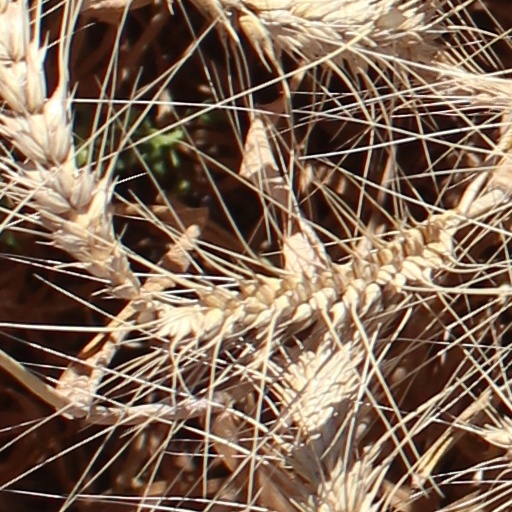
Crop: wheat